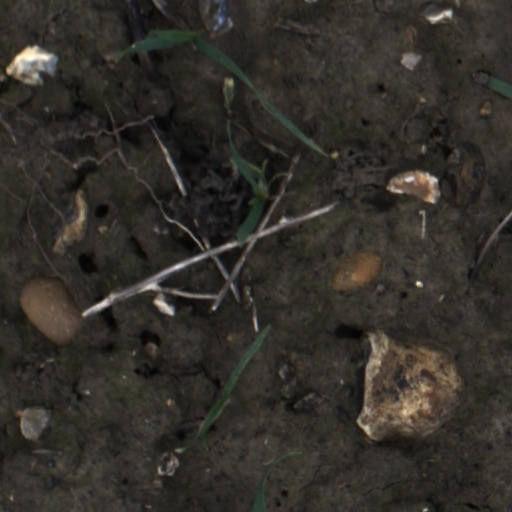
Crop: wheat